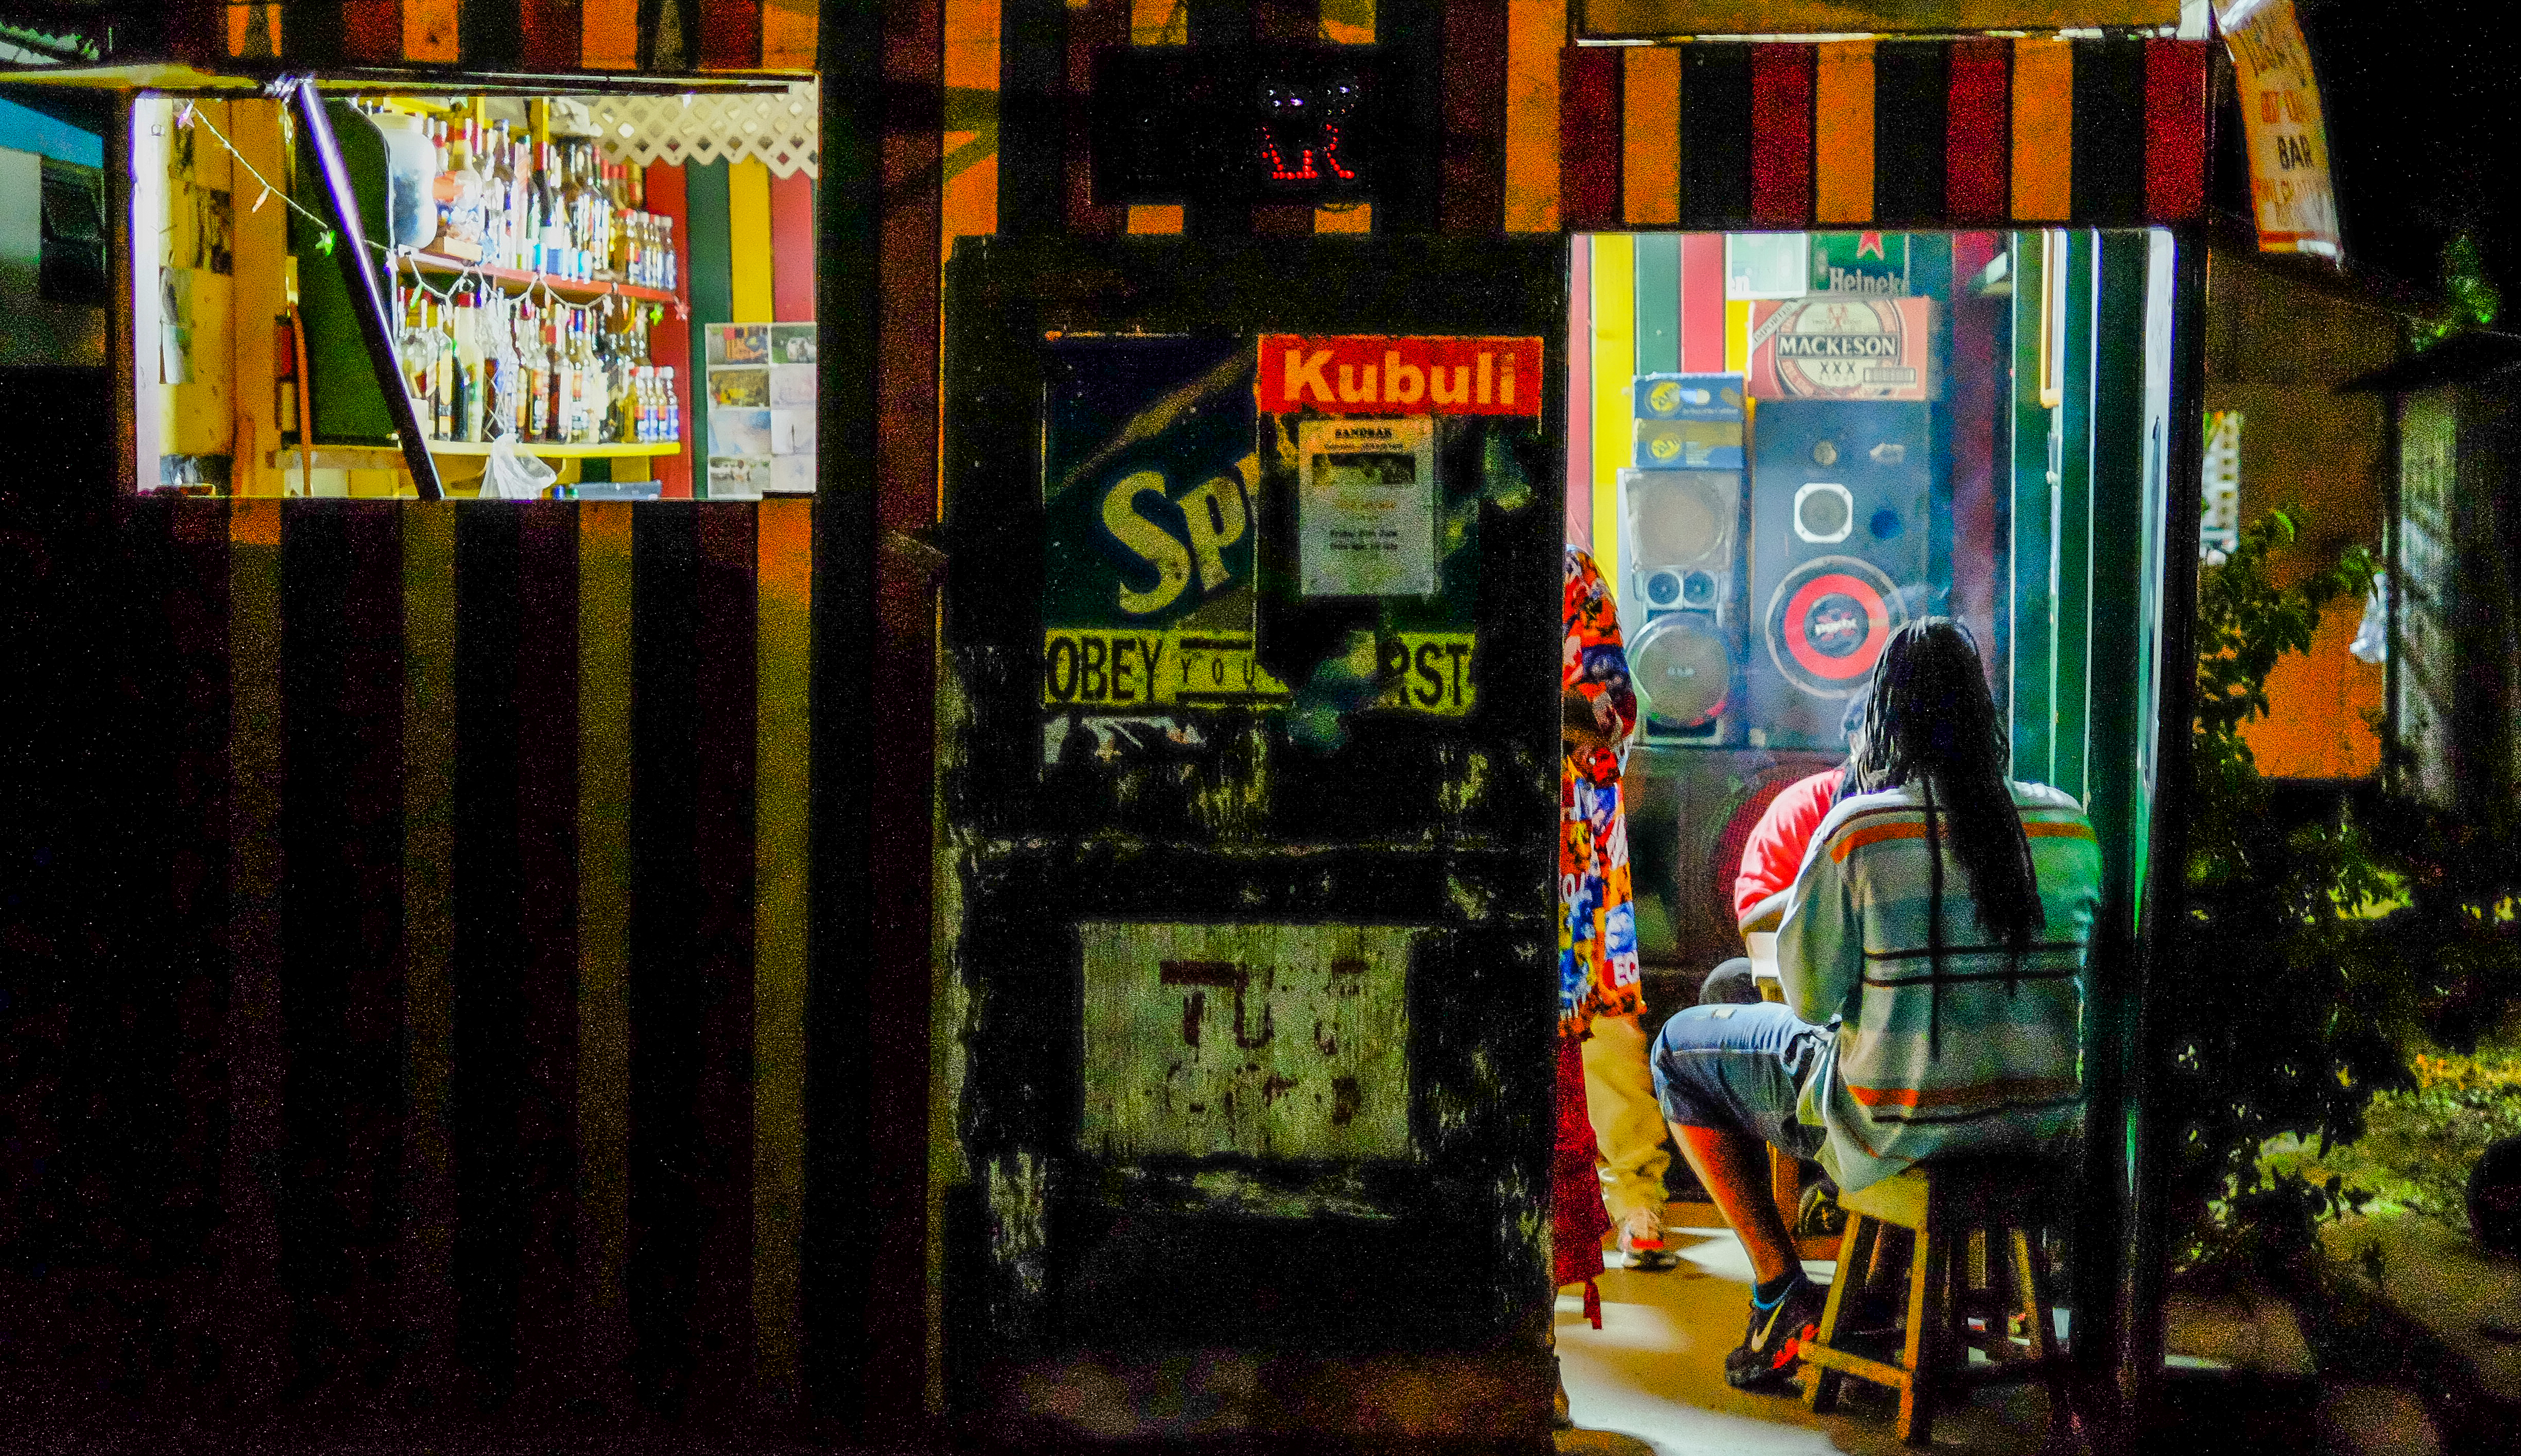
street, restaurant, bar, drink, nightlife, art, drinking, colours, caribbean, karibik, dominica, antillen, nachtleben, ausgehen, goingout, lesserantilles, caribbar, urban area